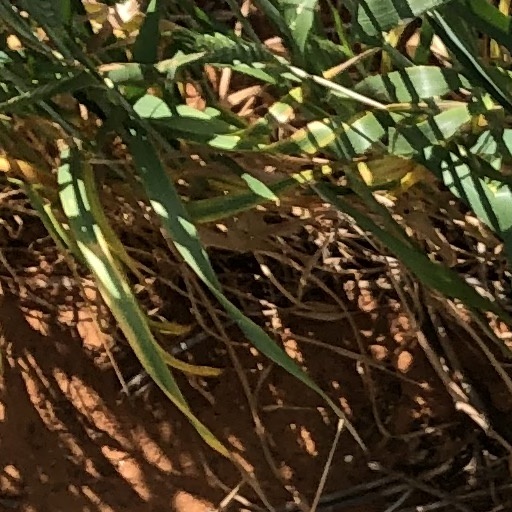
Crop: wheat